The Plague (Father Ted)

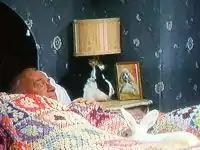
Bishop Brennan in bed with a rabbit

"The Plague" is the sixth episode of the second series of the Channel 4 sitcom "Father Ted", and the twelfth episode overall. It is the second of three episodes featuring Jim Norton as Bishop Len Brennan.